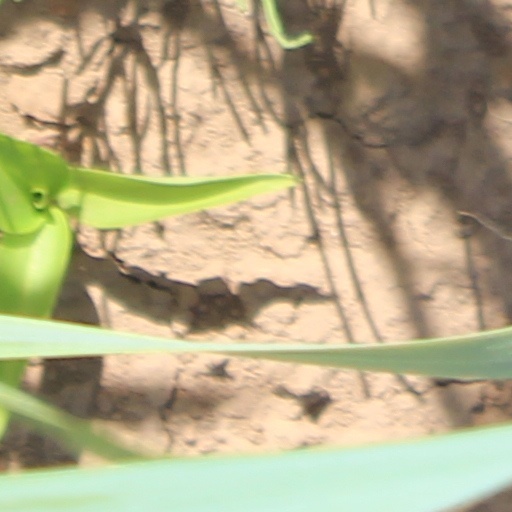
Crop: wheat